Walter Lindrum

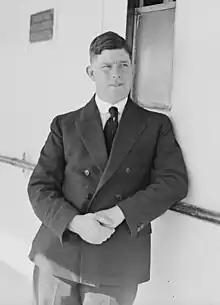
Lindrum,

Walter Albert Lindrum, OBE (29 August 1898 – 30 July 1960), often known as Wally Lindrum, was an Australian professional player of English billiards who held the World Professional Billiards Championship from 1933 until his retirement in 1950. Being the first Lindrum born in Western Australia, he was named Walter Albert to have the initials of the state where he was born. He was one of the most successful players ever seen in billiards, with 57 world records to his credit, some of which still stand.